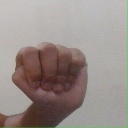
अक्षर: ठ